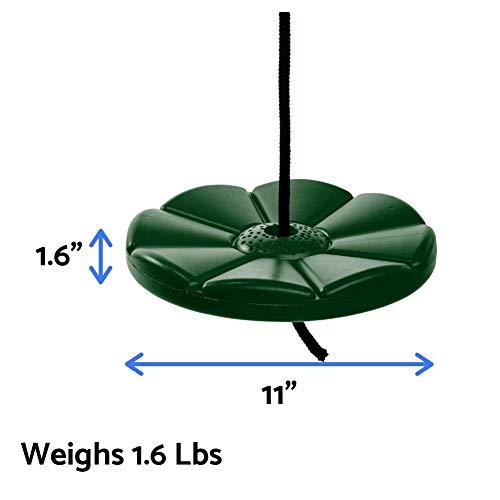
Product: Blue Rabbit Play Disc Monkey Swing with Rope/Chain for Falcon Zip Line, Green
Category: Toys & Games | Sports & Outdoor Play | Play Sets & Playground Equipment | Parts & Hardware
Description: Designed for use with Blue Rabbit Play Falcon Zip Line Kits Models 2001-01-001 and 2001-02-001.
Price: $62.98
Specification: ProductDimensions:11x11x1.6inches|ItemWeight:2pounds|ShippingWeight:2.3pounds(Viewshippingratesandpolicies)|DomesticShipping:ItemcanbeshippedwithinU.S.|InternationalShipping:ThisitemcanbeshippedtoselectcountriesoutsideoftheU.S.LearnMore|ASIN:B074SZDVWC|Itemmodelnumber:2002-02-001|Manufacturerrecommendedage:36months-10years